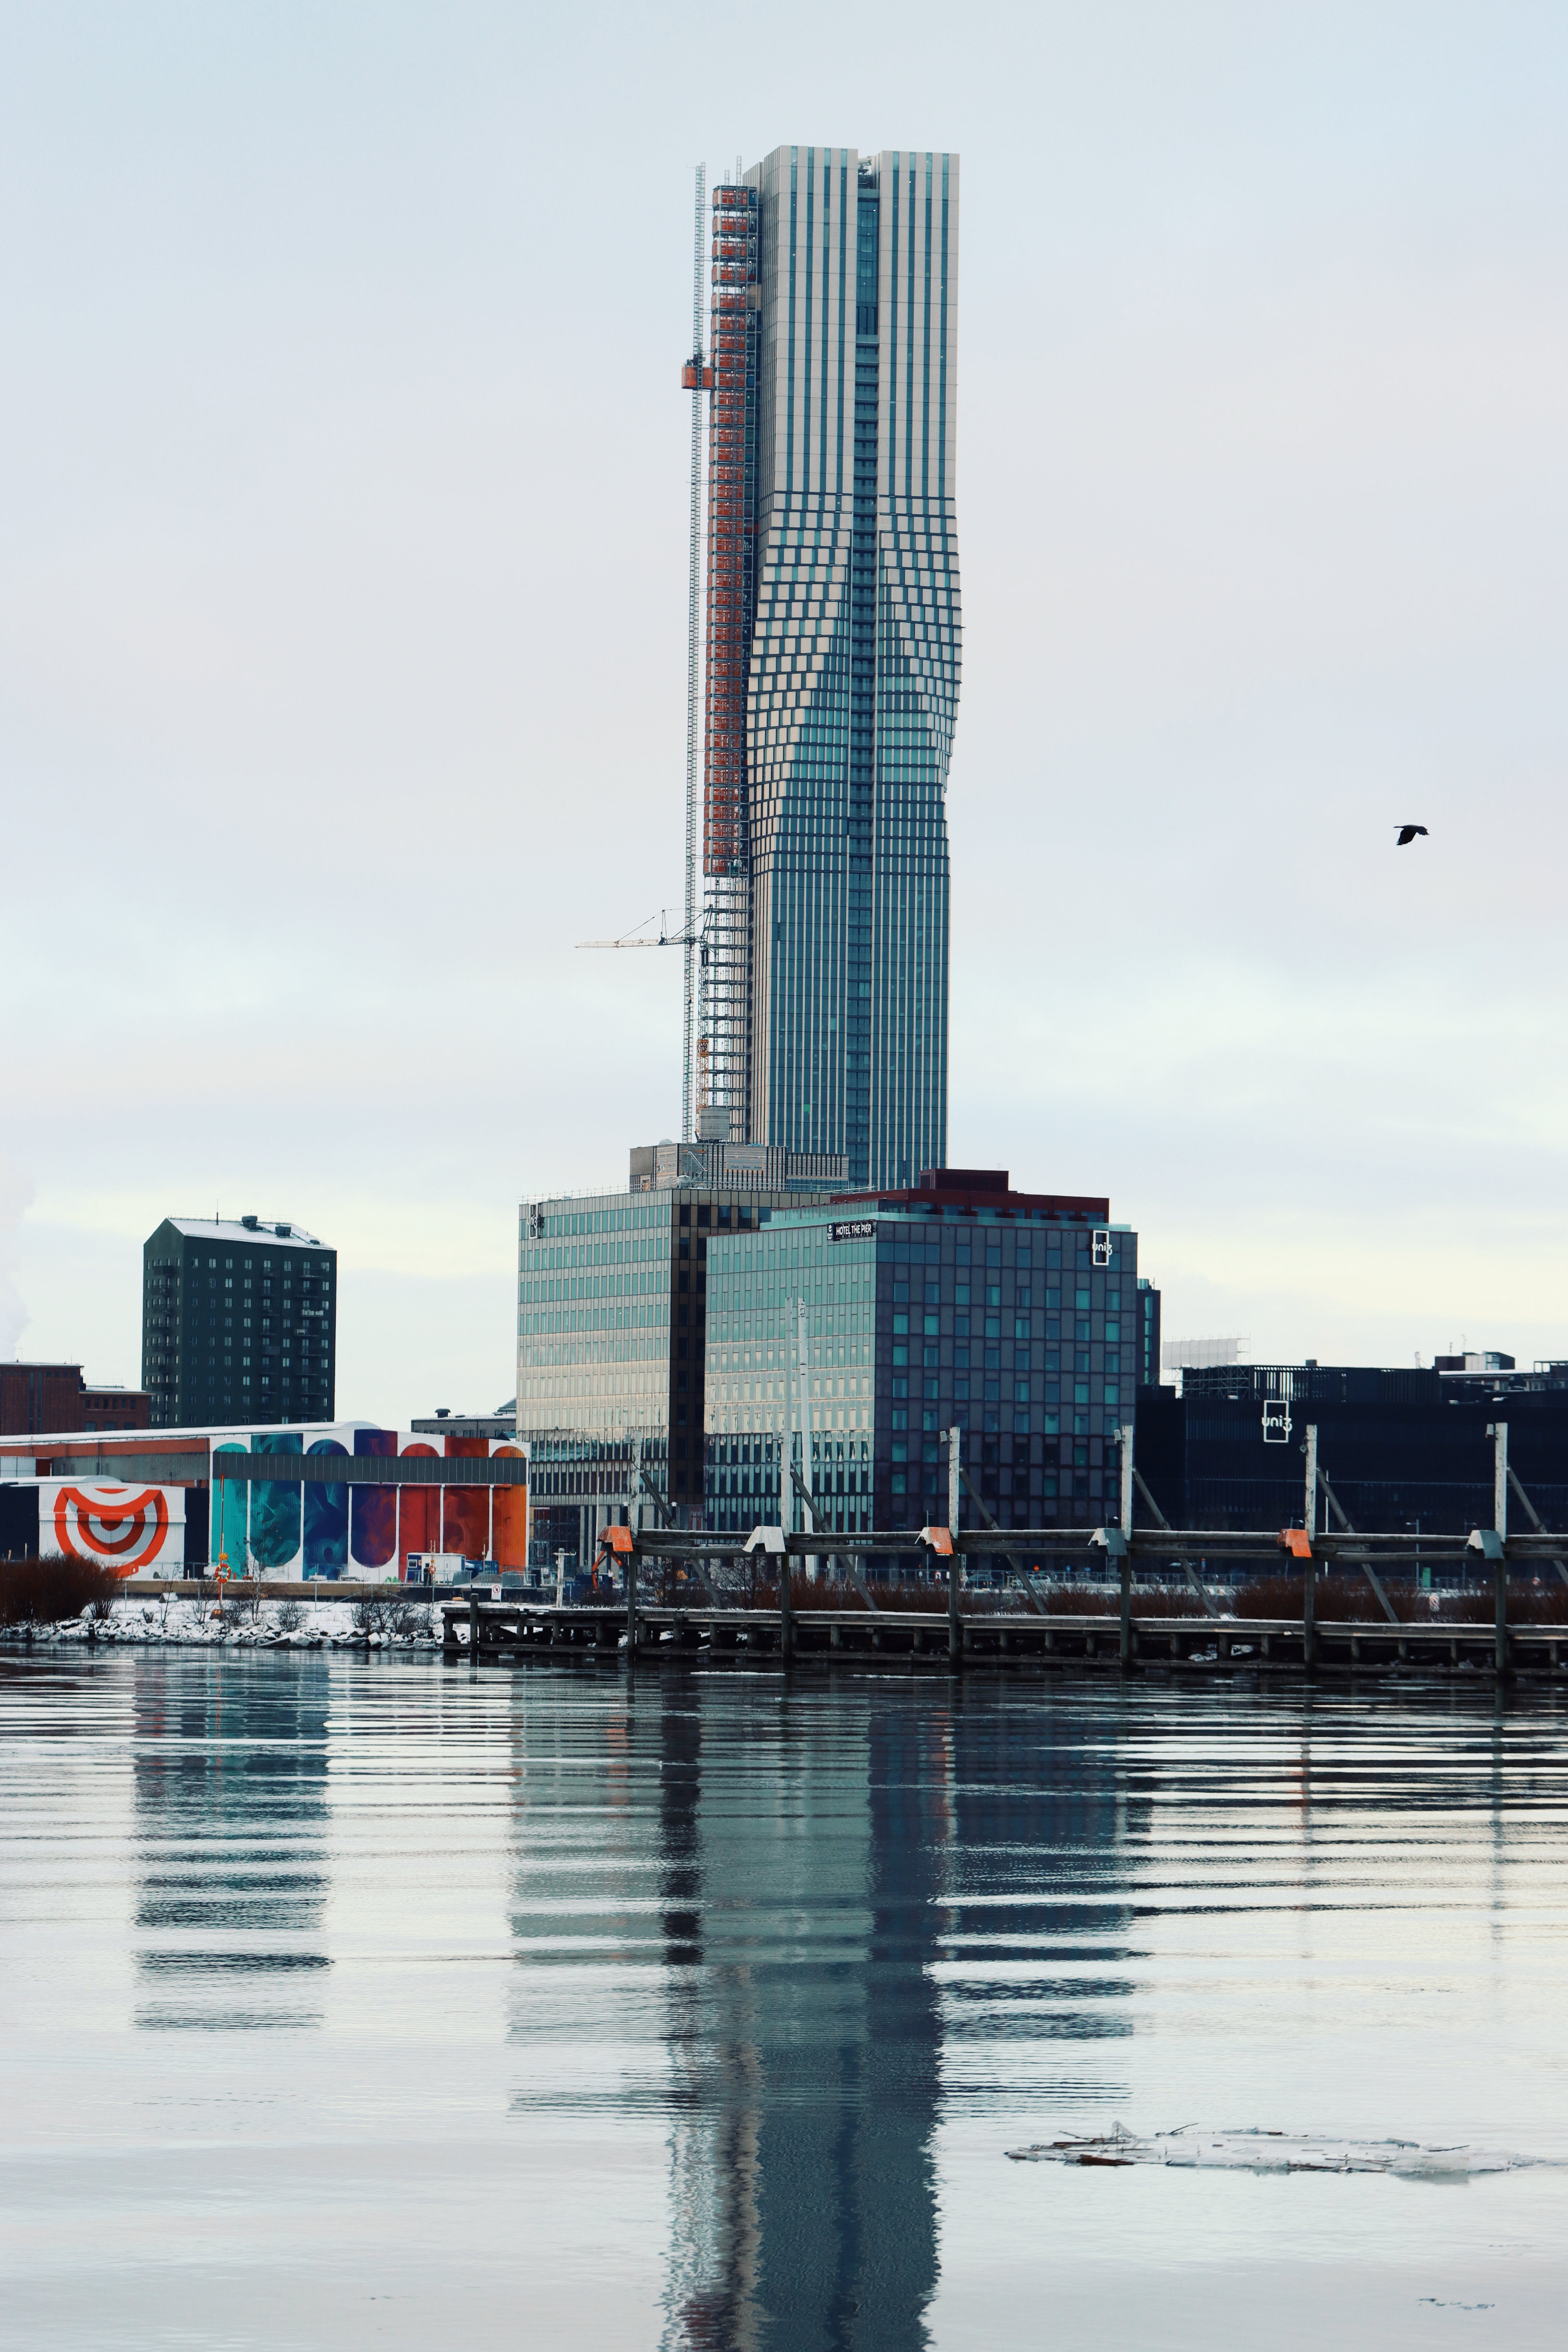
city, water, building, skyscraper, sky, tower block, tower, lake, cityscape, metropolitan area, landmark, condominium, metropolis, urban area, liquid, facade, commercial building, mixed use, art, reflection, downtown, headquarters, urban design, channel, evening, skyline, symmetry, glass, street light, corporate headquarters, winter, house